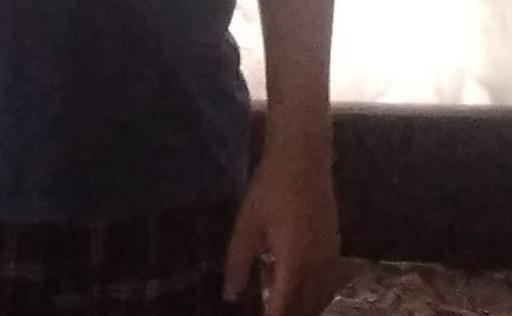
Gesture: no_gesture